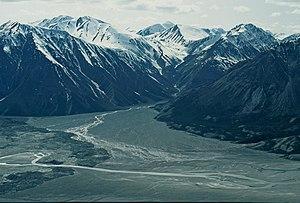
La rivière Slims est une ancienne rivière d'origine glaciaire, située dans le Territoire du Yukon, au Canada, alimentée jusqu'en 2016 par les eaux du glacier Kaskawulsh, qui coulaient vers le nord-est sur environ 24 km jusqu'au lac Kluane.